Marcia Wallace

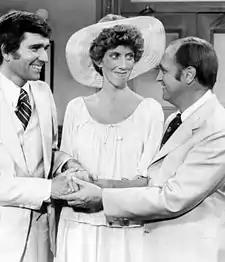
Marcia Wallace at age 33 with Bob Newhart (right) and Will Mackenzie in a fourth-season episode of "The Bob Newhart Show", "Carol's Wedding", in 1975

Wallace was a semiregular on "The Merv Griffin Show" long-running syndicated daytime talk / variety show, appearing over 75 times. When the show moved its production from New York to Los Angeles, Wallace moved with it at Griffin's request. One of these appearances in March 1972 led to a phone call from TV producer Grant Tinker (husband of comedic actress and fellow producer Mary Tyler Moore), who offered her a supporting role on their new "The Bob Newhart Show" on the recommendation of CBS-TV founder and longtime chairman William S. ("Bill") Paley. The role of "Carol Kester" (later "Carol Kester Bondurant"), the sarcastic and eccentric office receptionist to "Dr. Robert Hartley", Bob Newhart's central character, was written specifically for her. Newhart and Wallace later reprised their roles from "The Bob Newhart Show" to guest roles on "Anything but Cured", an episode of "Murphy Brown" (starring Candice Bergen).